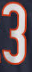
Number: 3